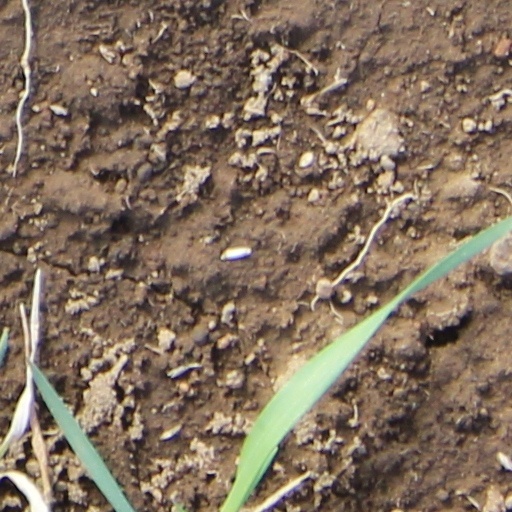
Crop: wheat